TransApps

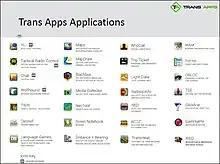
Screenshot showing TransApps apps

Download Presentation